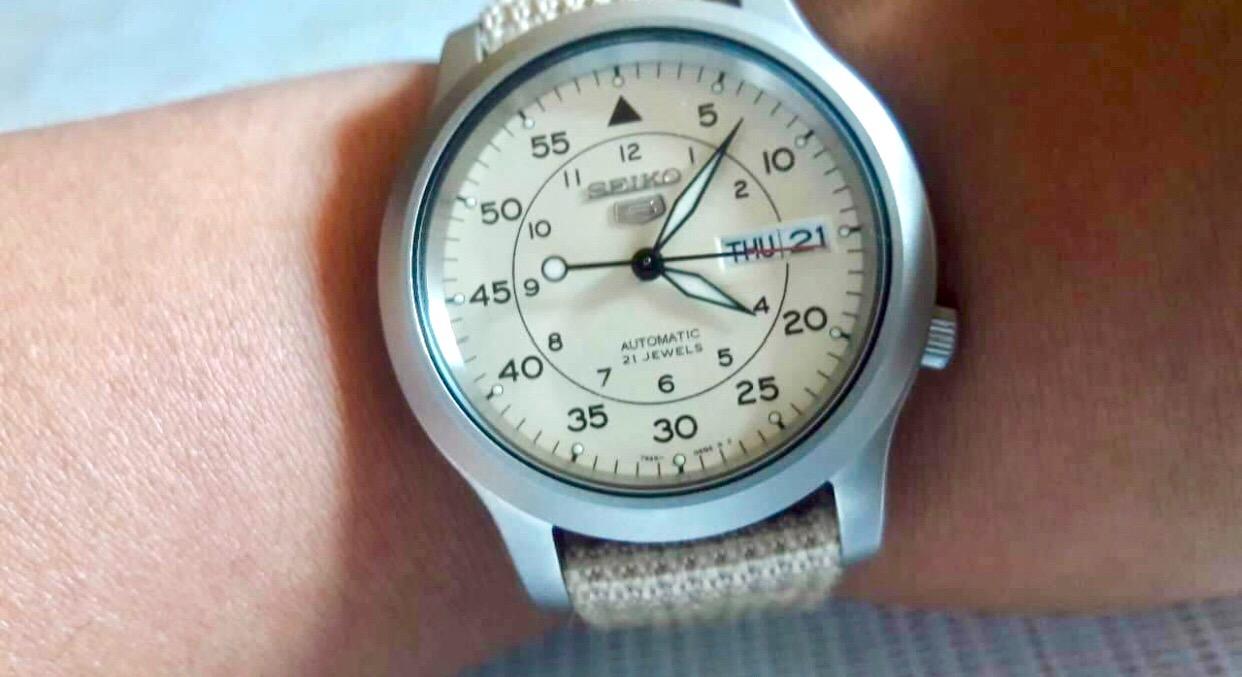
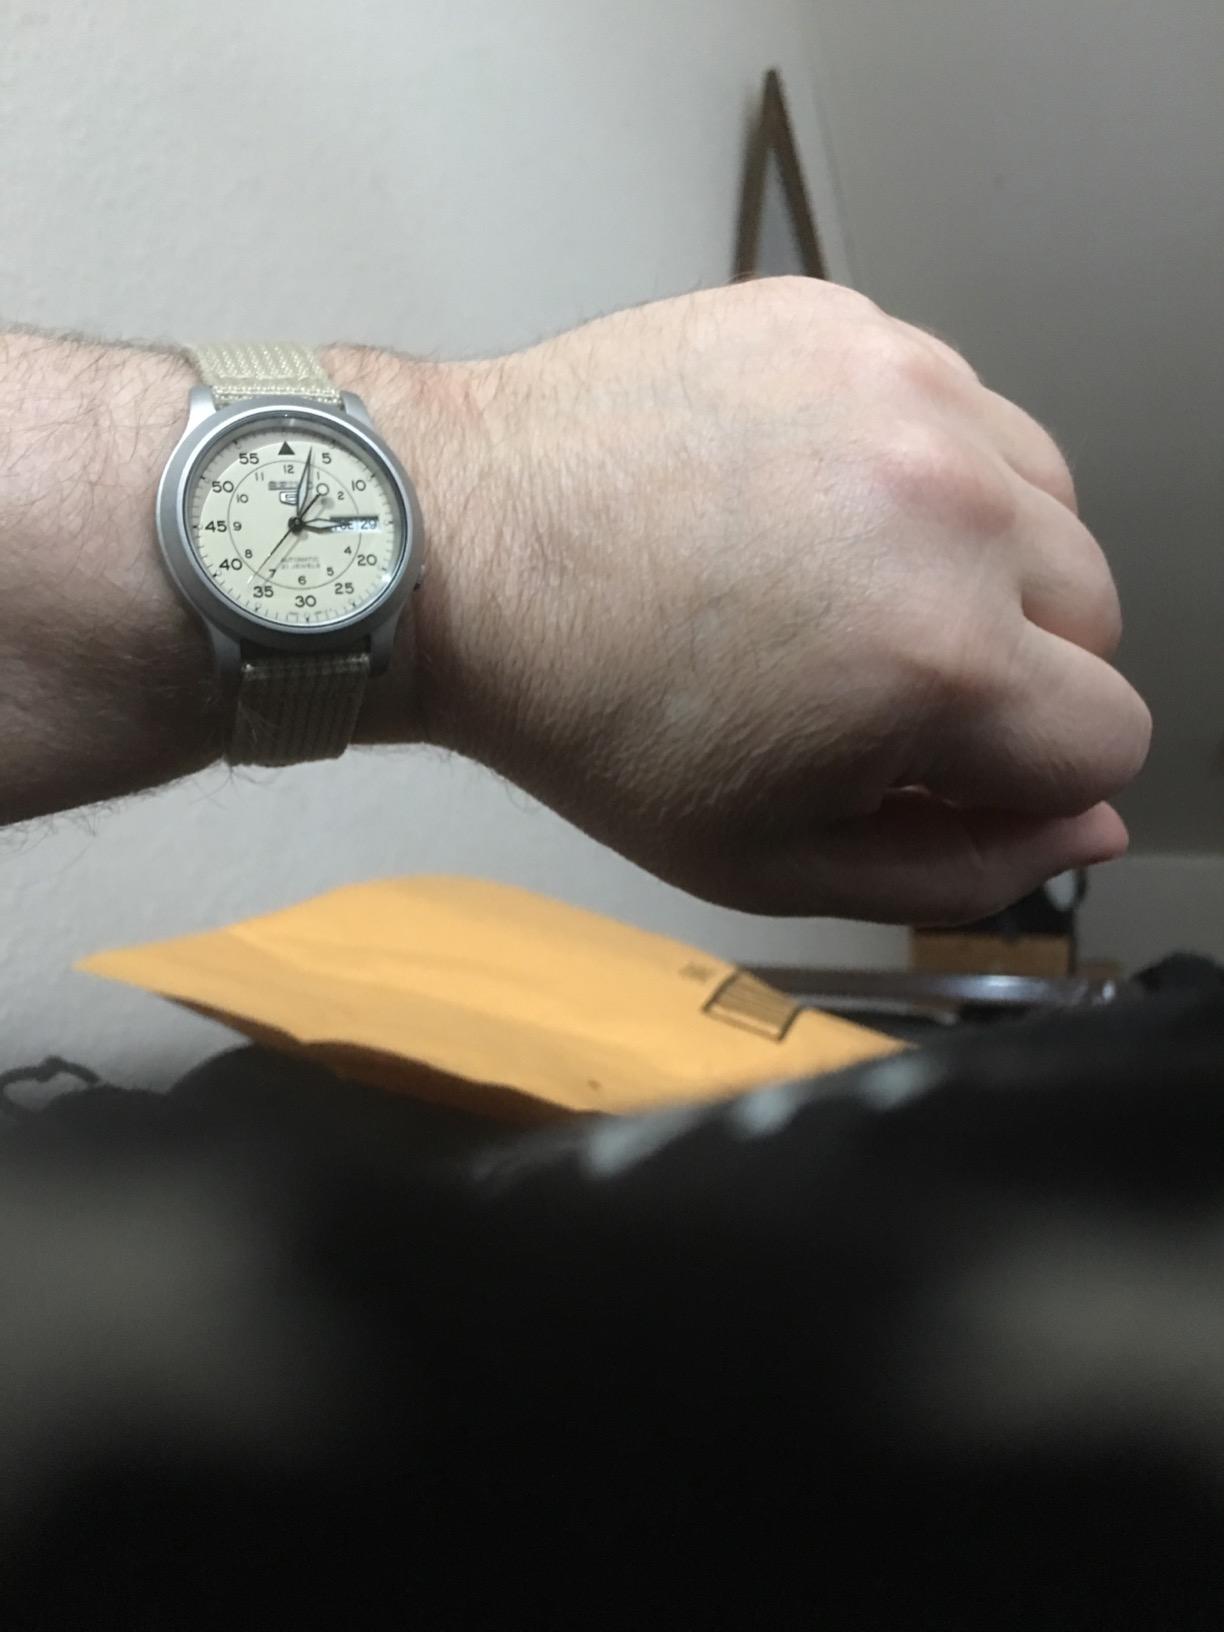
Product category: accessories_watch
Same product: yes